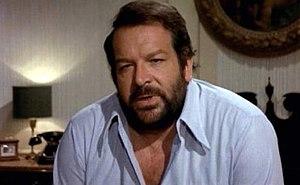
Un flic hors-la-loi est un film italo-allemand de Steno, sorti en 1973. Il s'agit du premier film de la série des Piedone.